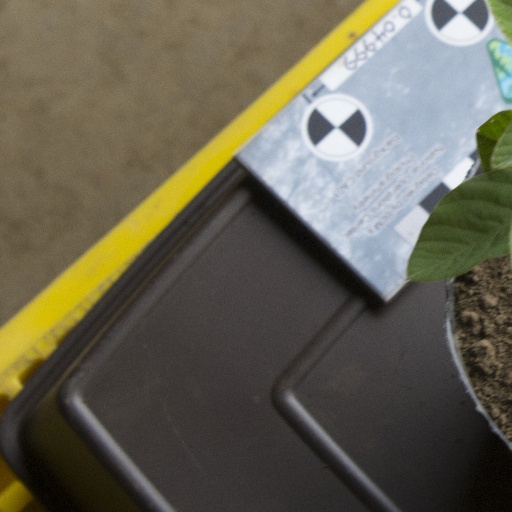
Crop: soybean